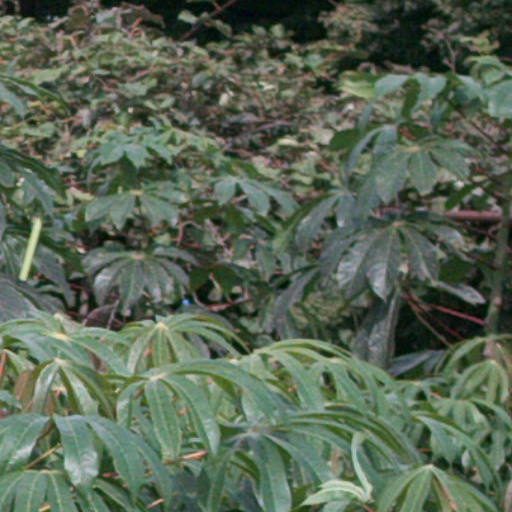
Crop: cassava